Edgar Davids

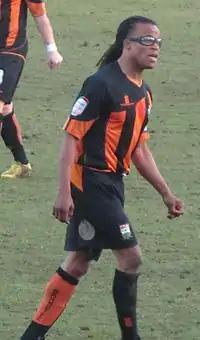
Davids playing for Barnet in 2013

Davids made his debut for the Netherlands national team on 20 April 1994 in Tilburg, in a 1–0 defeat to the Republic of Ireland. He quickly became an integral part of the squad for the next decade, though he failed to win any major tournaments for the "Oranje".